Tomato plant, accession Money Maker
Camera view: tilt-top (135 deg); turntable rotation: 60 degrees
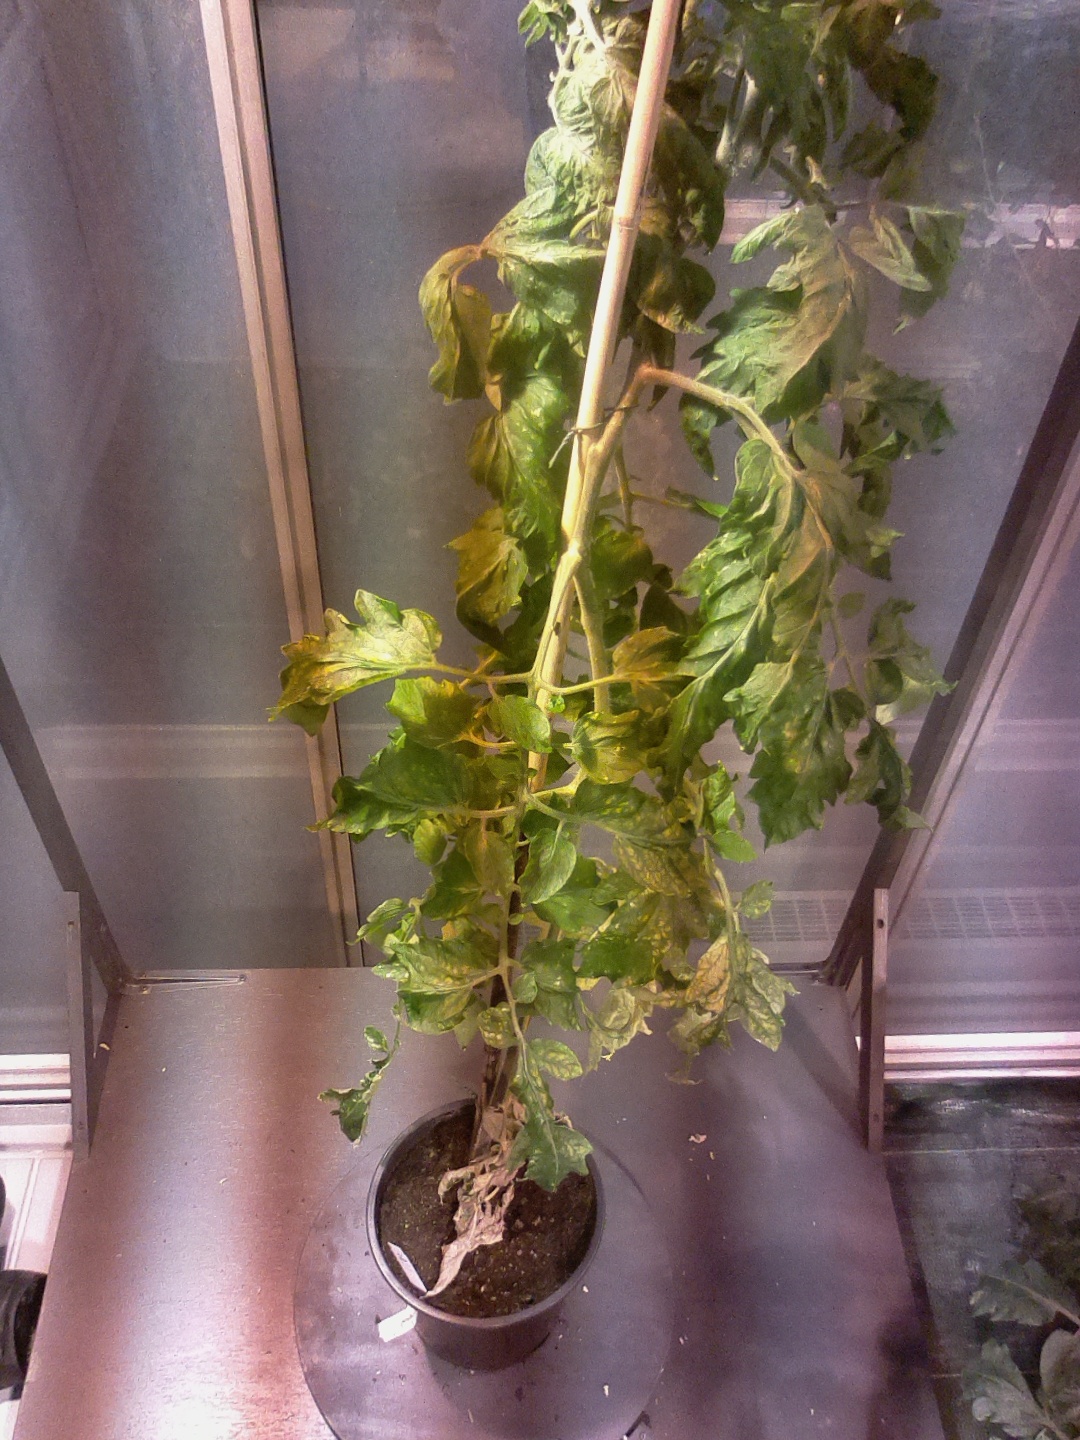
BBCH growth stage 71: 10%-20% of final fruit size